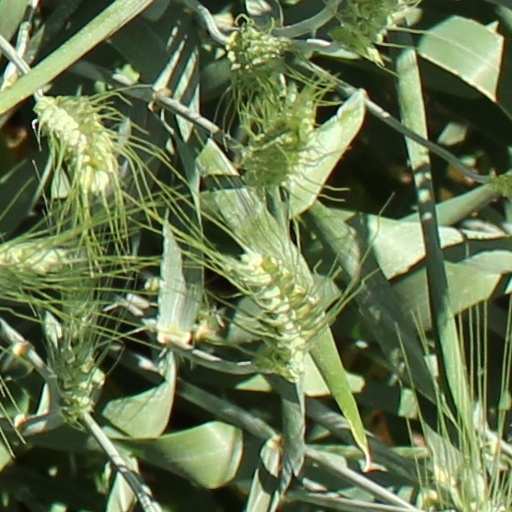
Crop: wheat